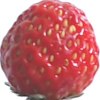
Label: strawberry